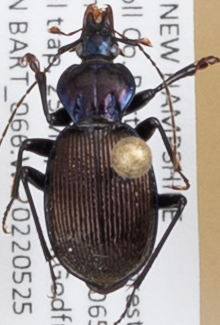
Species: Sphaeroderus canadensis canadensis
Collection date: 2022-05-25
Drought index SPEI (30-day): -0.8
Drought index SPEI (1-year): -0.54
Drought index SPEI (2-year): -1.45